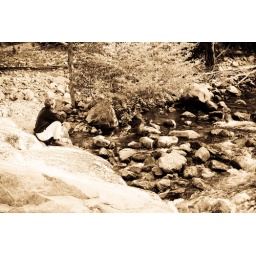
My aunt found the perfect spot, a large rock in the river that looked out onto the perfect view of the canyon.